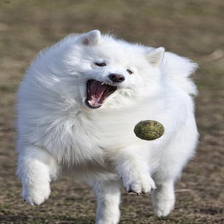
Species: dog
Breed: samoyed